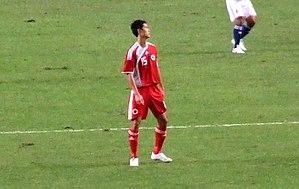
Chan Wai Ho est un footballeur hongkongais né le 24 avril 1982. Il évolue au poste de défenseur.